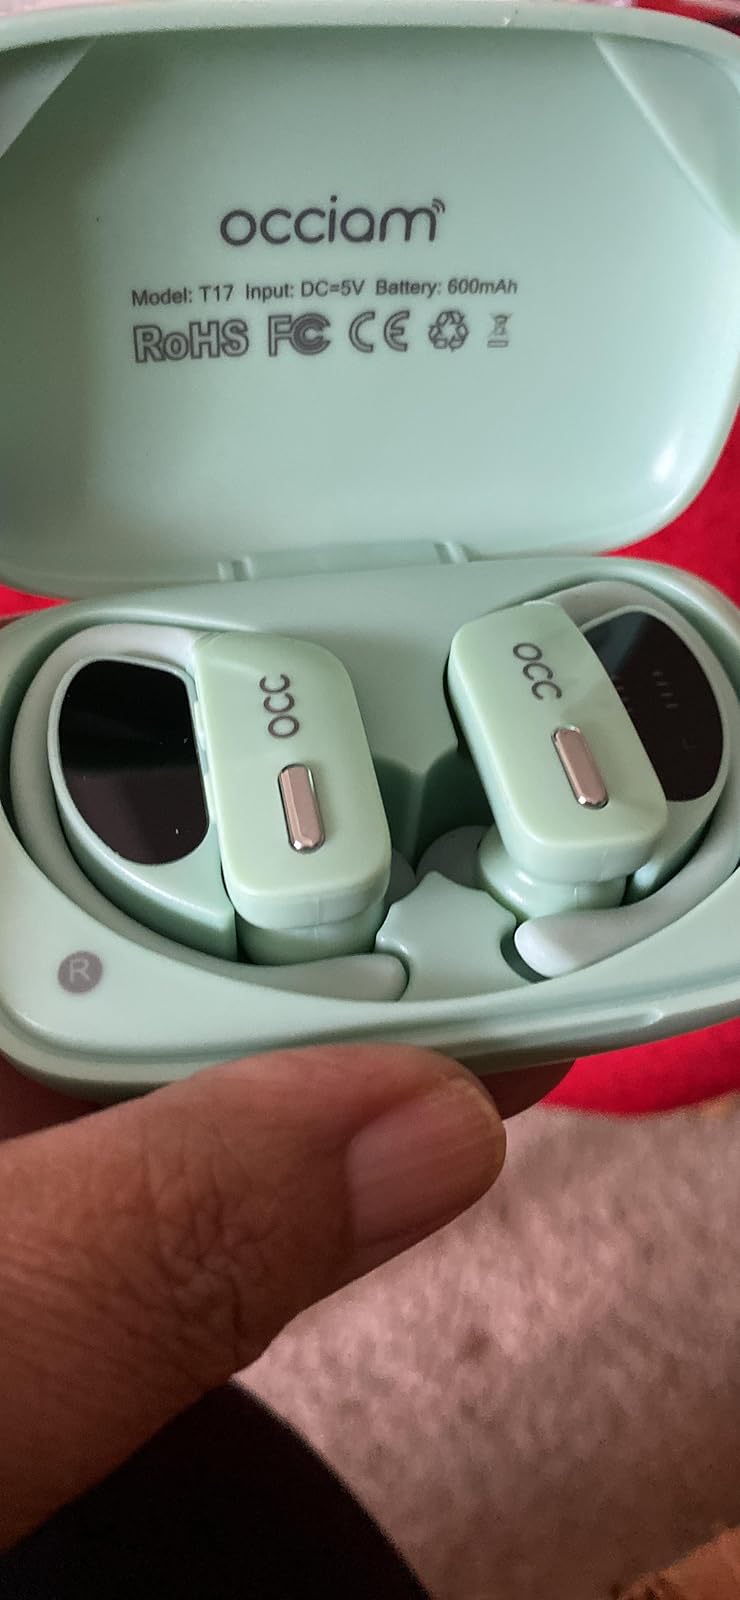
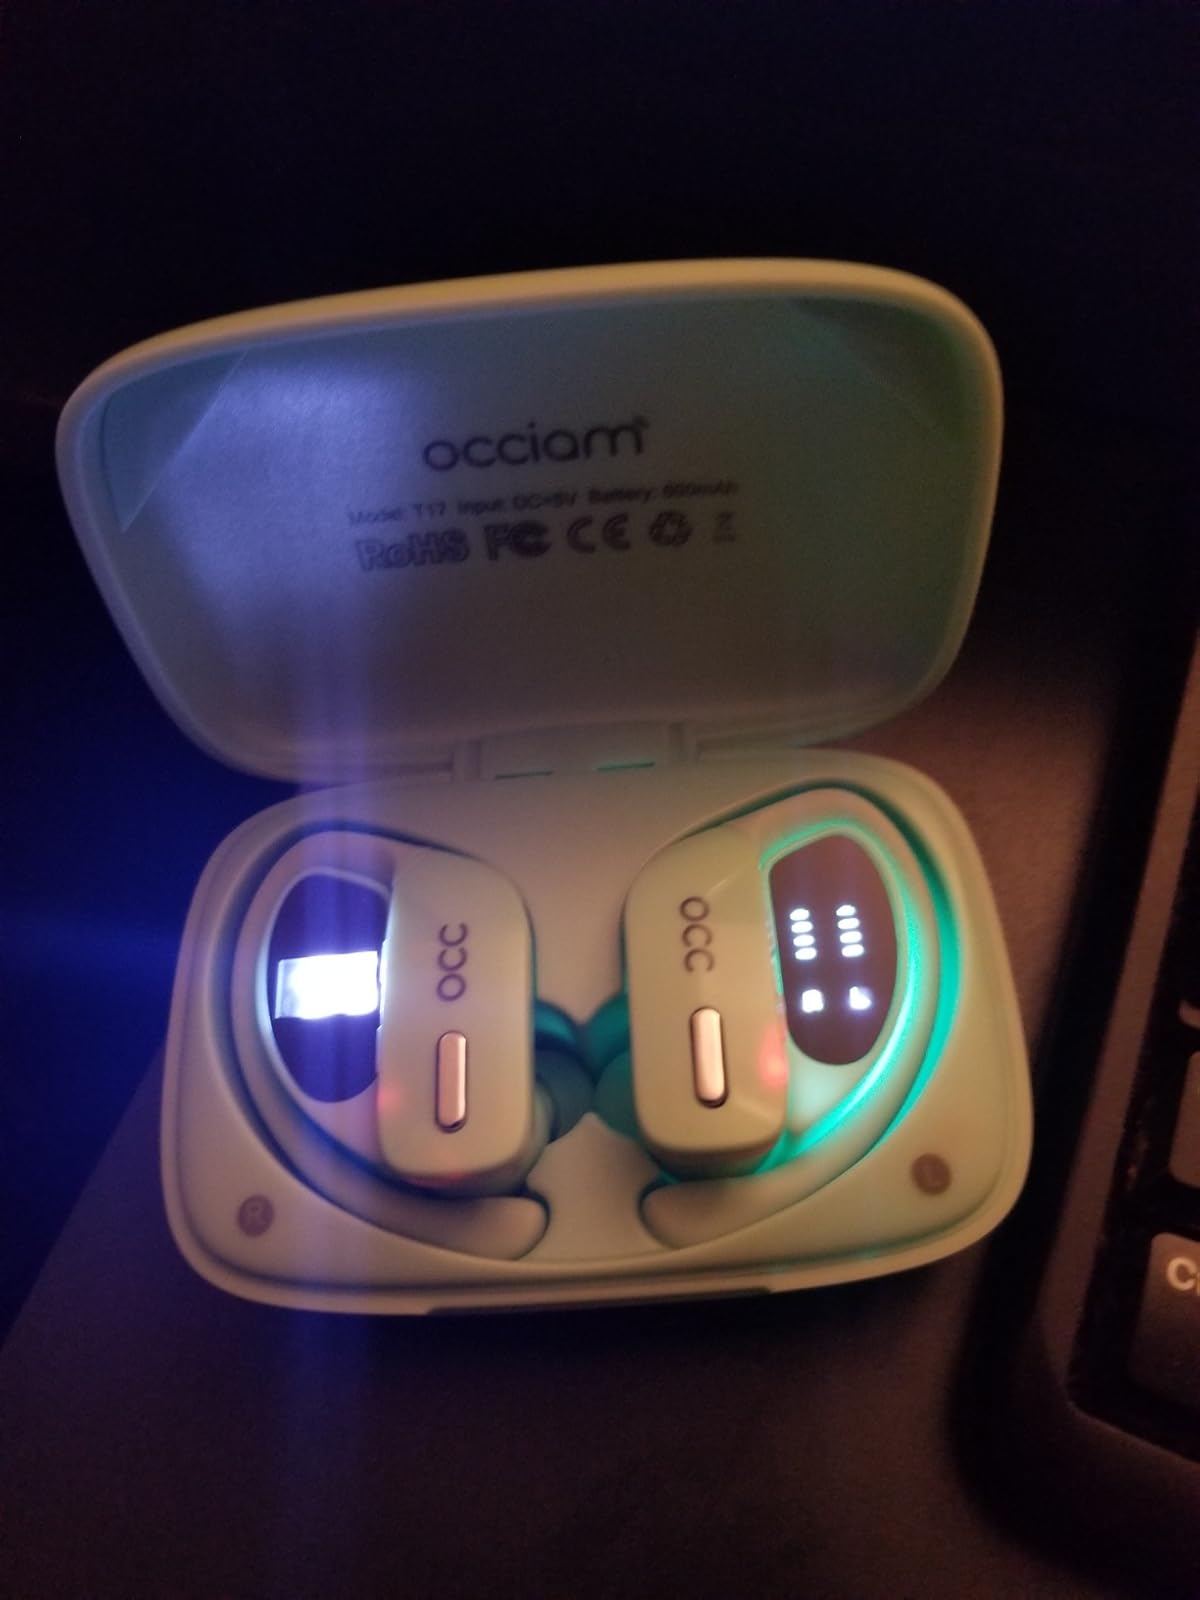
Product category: earbuds
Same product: yes